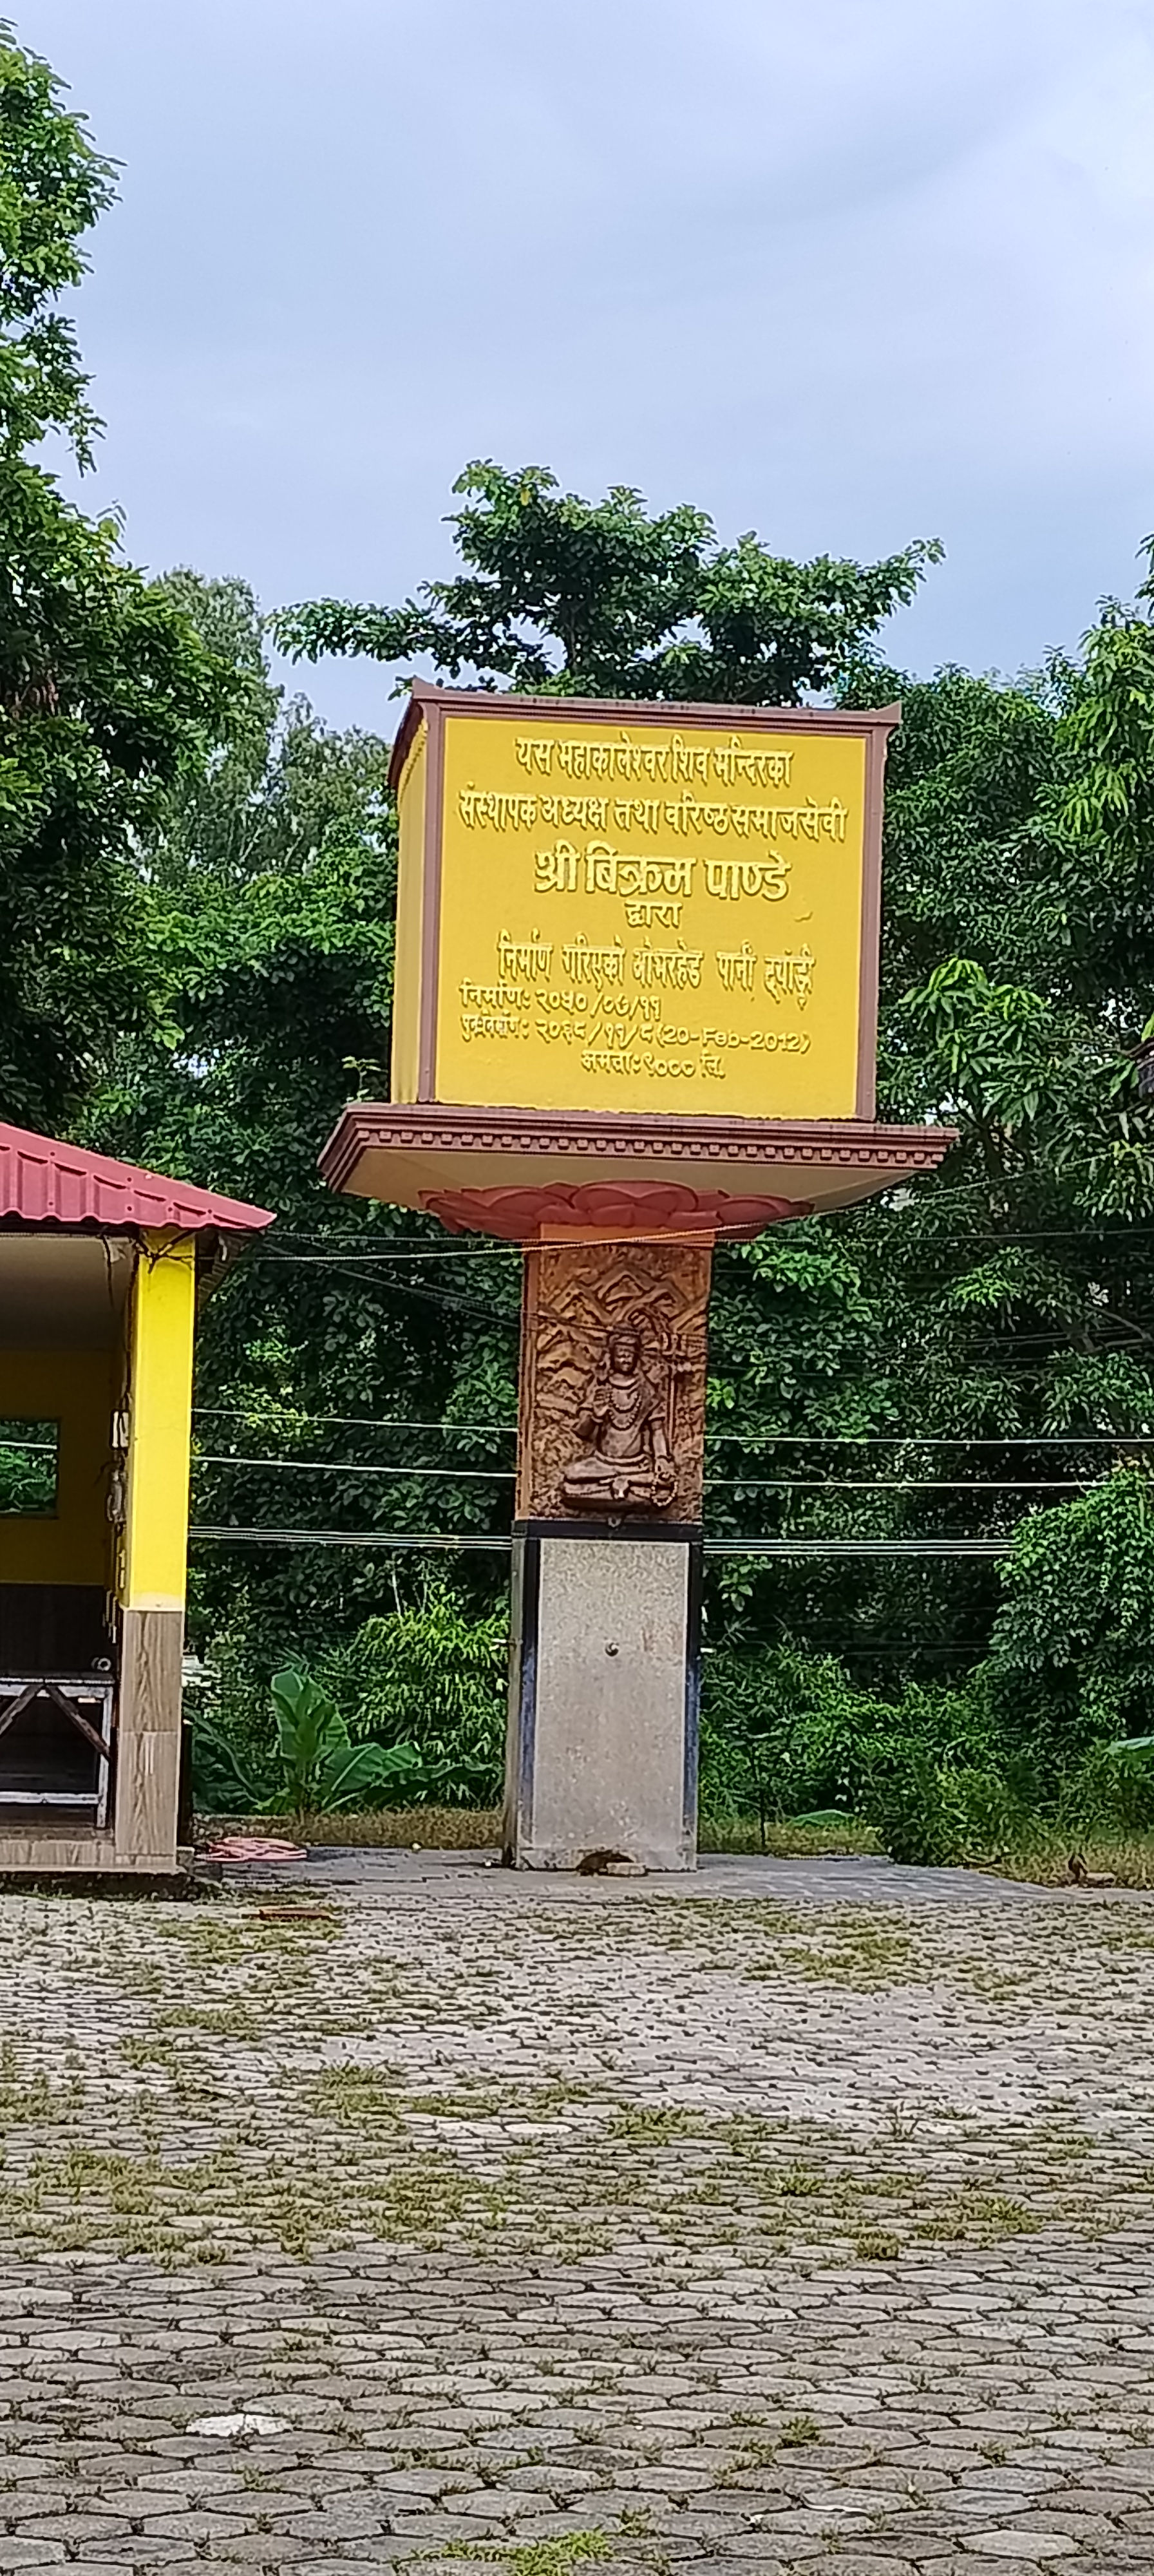
Heritage site: MahaKaleshwor_Shiva_Temple